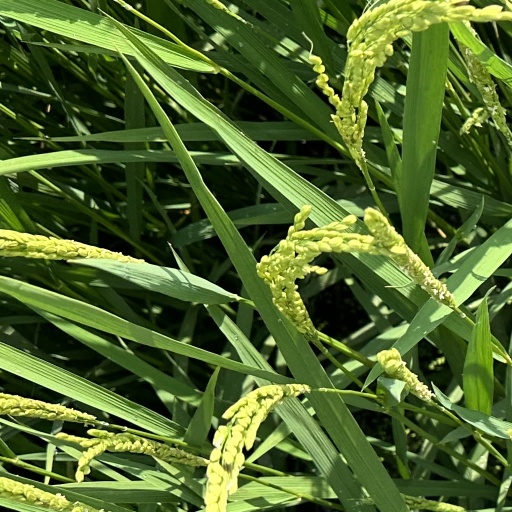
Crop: rice